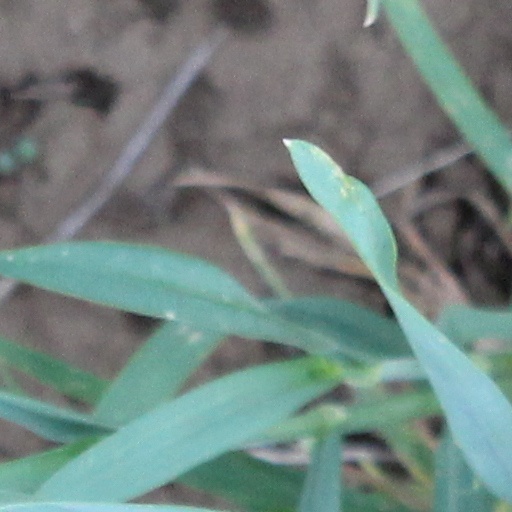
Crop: wheat